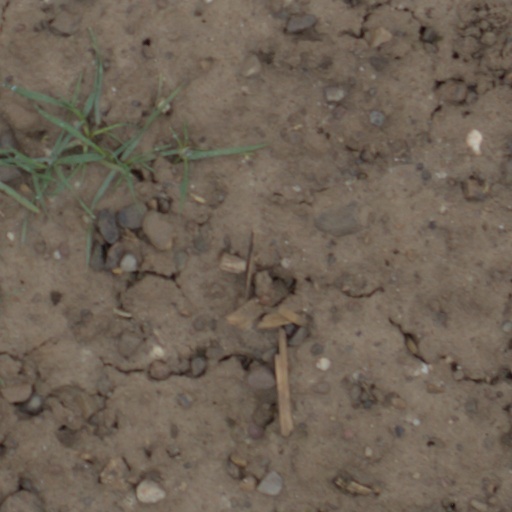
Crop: wheat